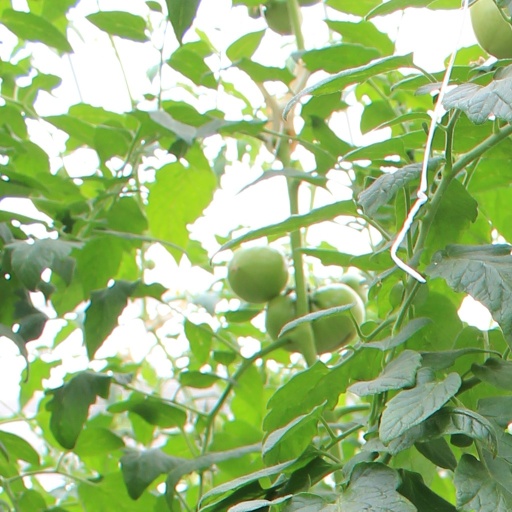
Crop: tomato